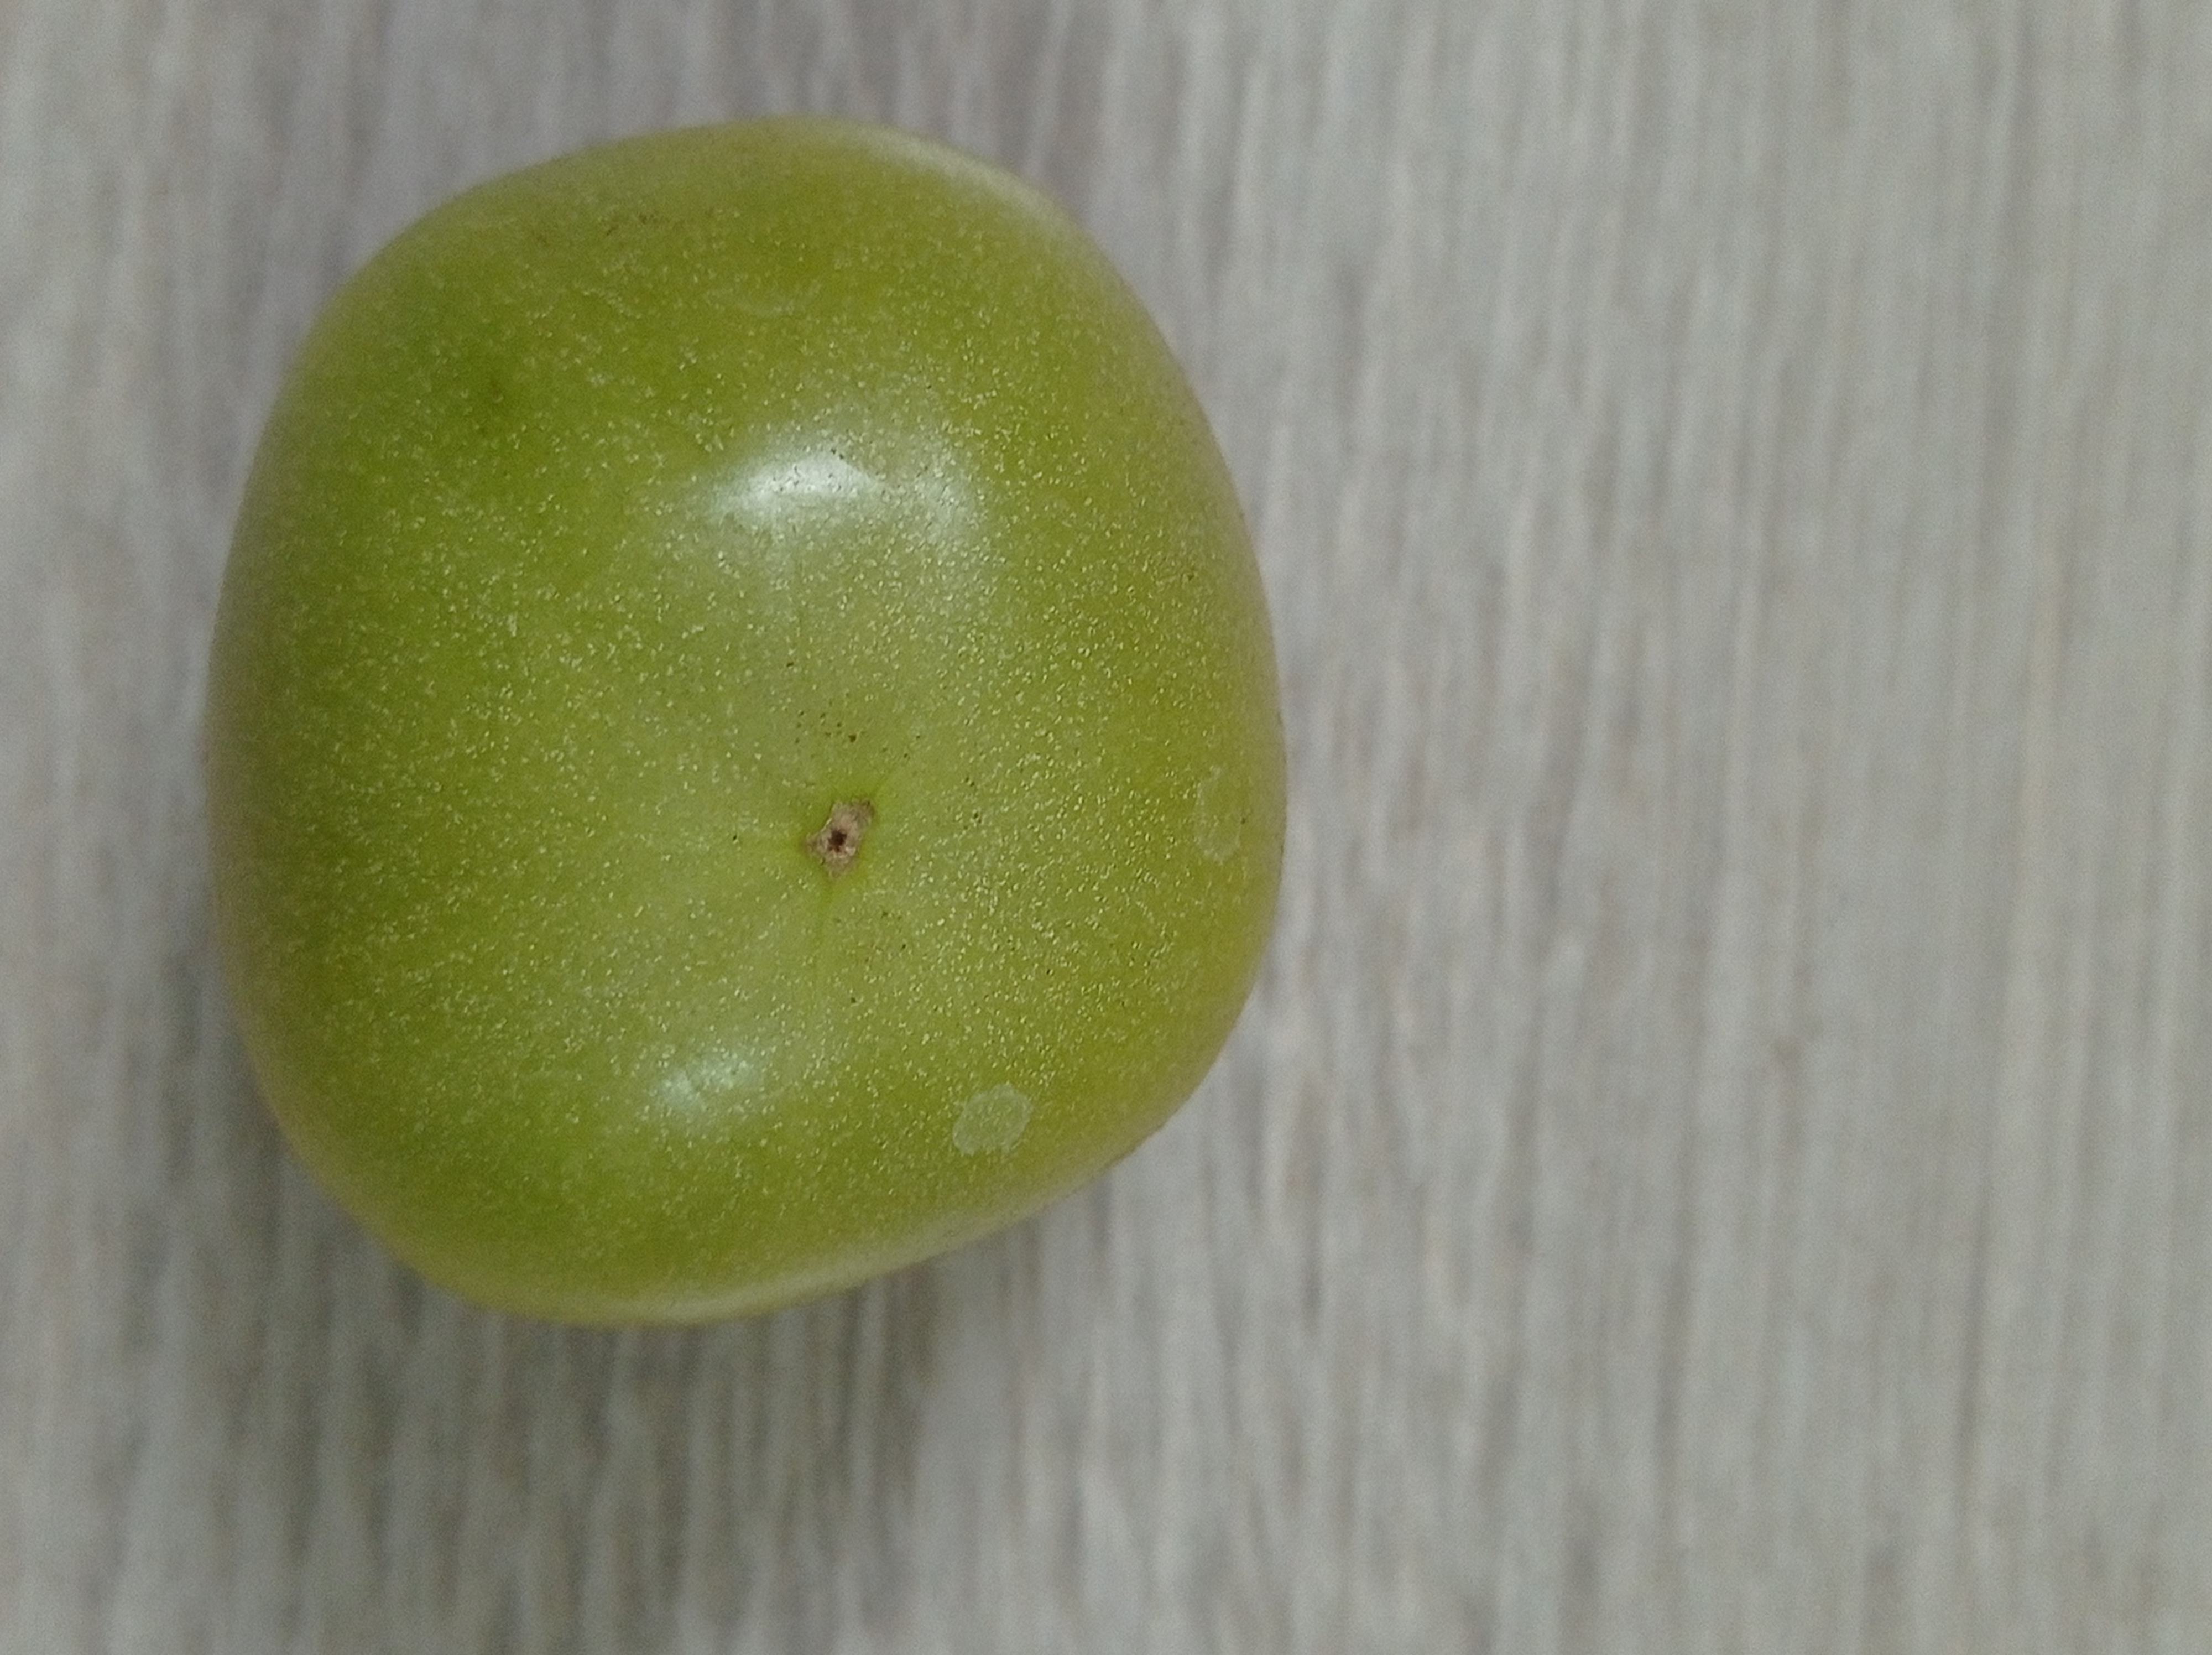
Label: Fresh